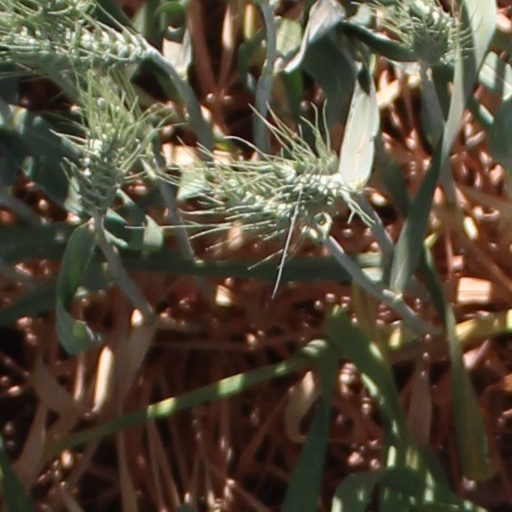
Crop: wheat